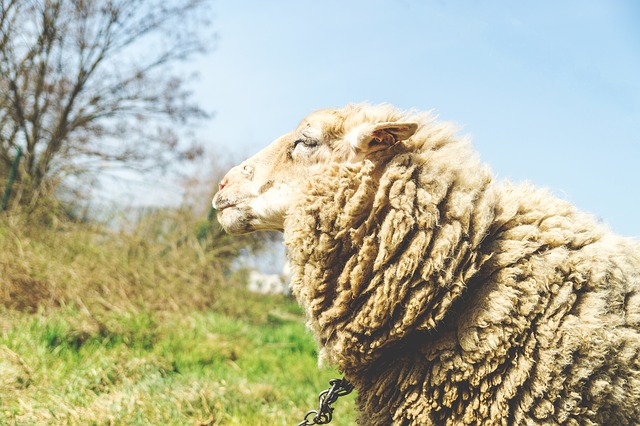
Label: sheep